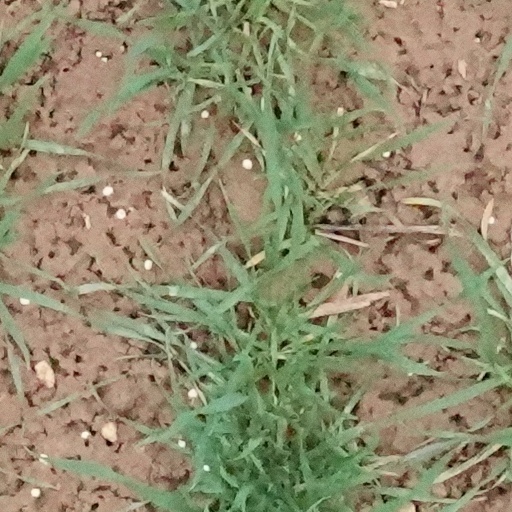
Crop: wheat